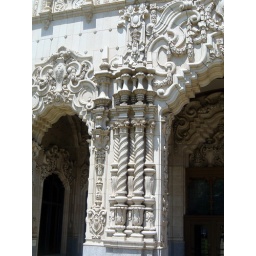
office building in spanish baroque style